Eucalyptus semiglobosa

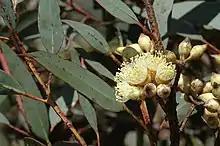
flower buds and flowers

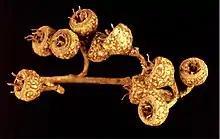
fruit

Eucalyptus semiglobosa is a species of mallee or small tree that is endemic to the south coast of Western Australia. It has smooth bark, broadly lance-shaped adult leaves, flower buds in groups of seven, creamy white flowers and ribbed or wrinkled, shortened spherical or hemispherical fruit.